Bebasi

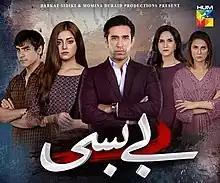

Bebasi is a 2021 Pakistani television series co-produced by Momina Duraid and Noreen Ali under banners MD Productions and ProMax Media, written by Aliya Bukhari and directed by Barkat Siddiqui. It features Ali Rehman Khan and Alizeh Shah in lead roles along with Anoushey Abbasi, Nausheen Shah, Khushhal Khan and Shagufta Ejaz in supporting cast.